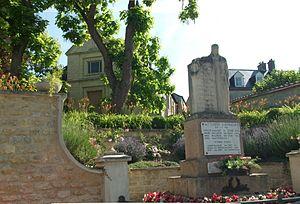
l'église et le monument aux morts à Chenay.
Chenay est une commune française, située dans le département de la Marne en région Grand Est.